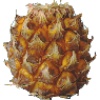
Label: Pineapple Mini 1